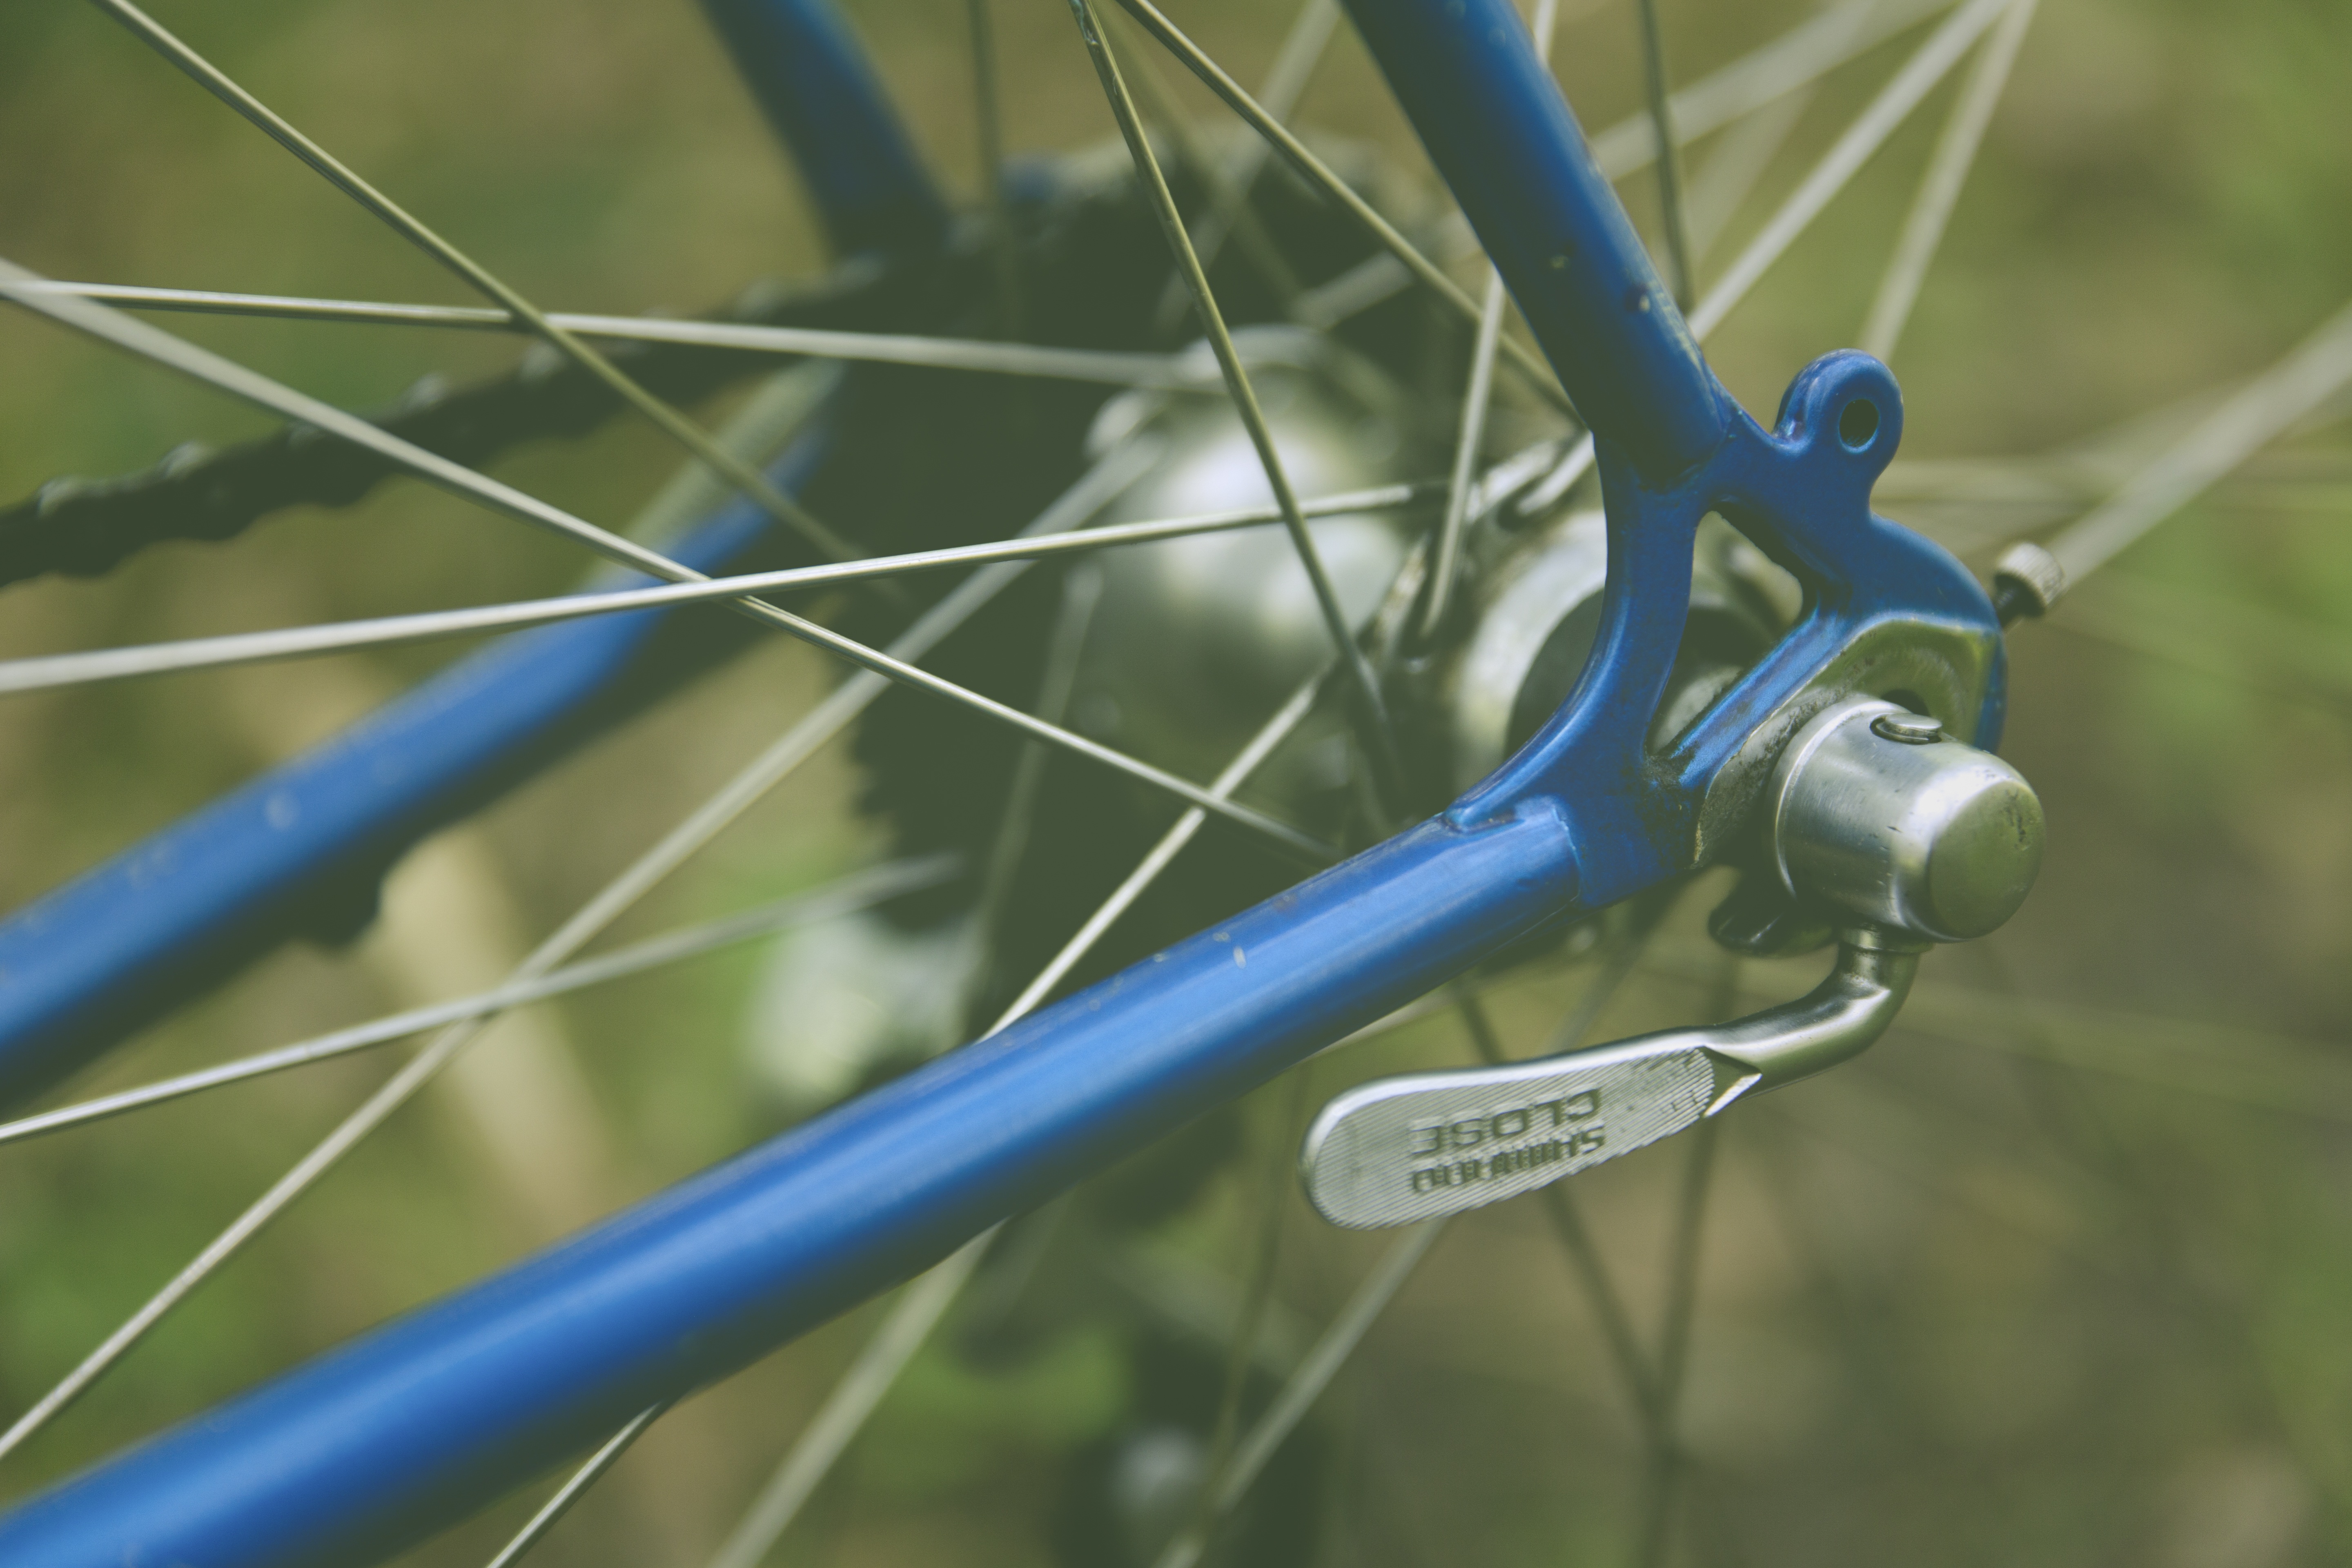
road, vintage, wheel, retro, old, bicycle, bike, urban, steel, vehicle, spoke, fixed gear, hipster, sports equipment, mountain bike, cycling, design, racing, style, 80, classic, circuit, locomotion, trend, road bike, cyclists, stylish, fixie, hip, sport bike, steel frame, bicycle frame, single speed, land vehicle, cyclo cross bicycle, bmx bike, road bicycle, racing bicycle